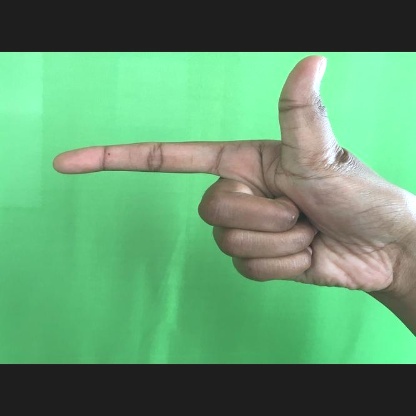
Mudra: Chandrakala